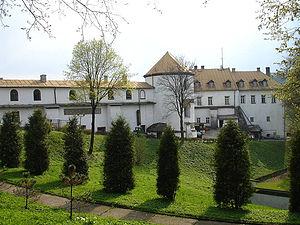
La voïvodie des Basses-Carpates est une des 16 régions administratives de Pologne. Le chef-lieu de la voïvodie est Rzeszów.